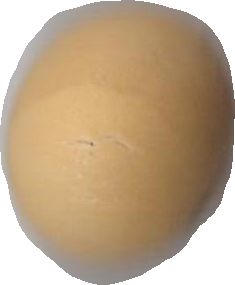
Variety: Dega